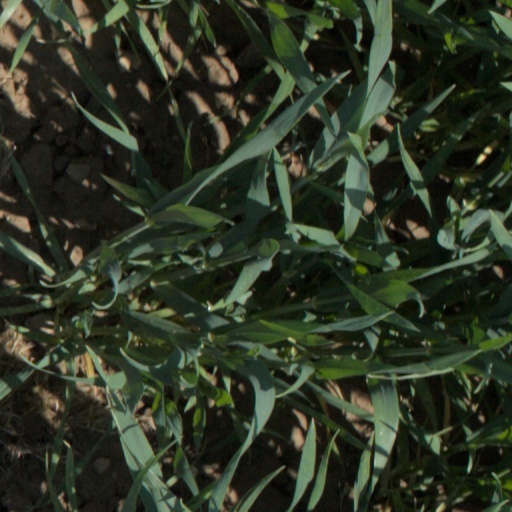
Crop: wheat